Fuensaldaña Castle

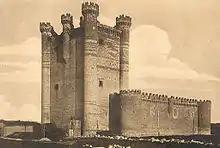
Old image

Construction on the site began in the 13th century, but the castle did not take its current form until the mid-15th. Captive Moors were used to build it.